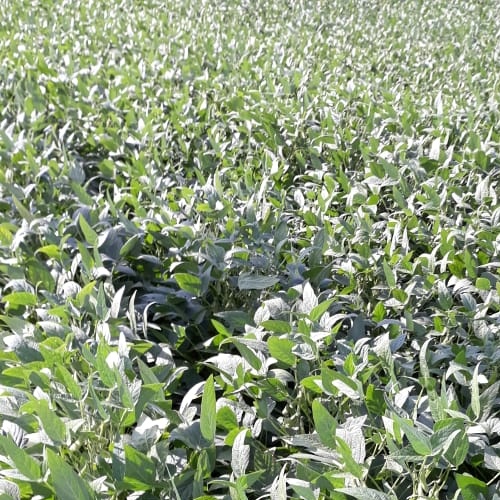
Label: Healthy